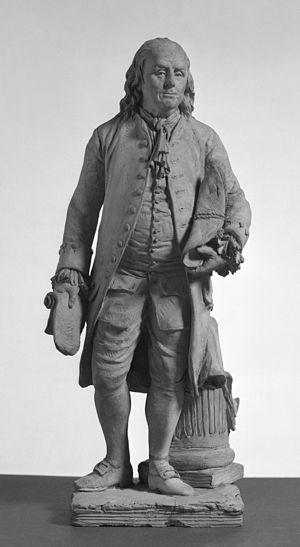
François-Marie Suzanne est un sculpteur français. Élève de Jean-Baptiste d'Huez à l'Académie royale de peinture et de sculpture, il fut second prix de Rome de sculpture en 1775 pour Numa Pompilius élu roi des romains et premier prix en 1777 pour Scævola devant Porsenna. Son œuvre comprend une statuette représentant Jean-Jacques Rousseau, une terre cuite intitulée Bacchanale et une autre terre cuite représentant Benjamin Franklin. De juillet à août 1779, il accompagna Jacques-Louis David lors des visites à Naples, Pompéi et Herculanum. Il meurt à Paris le 13 octobre 1813